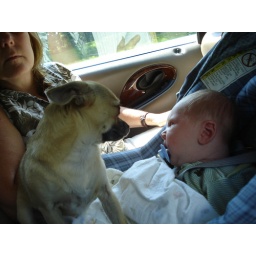
The long drive home...Bella rode in the car seat with Cullen.